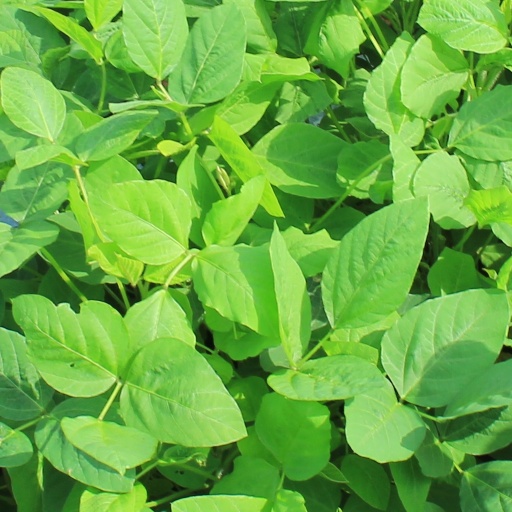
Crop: soybean